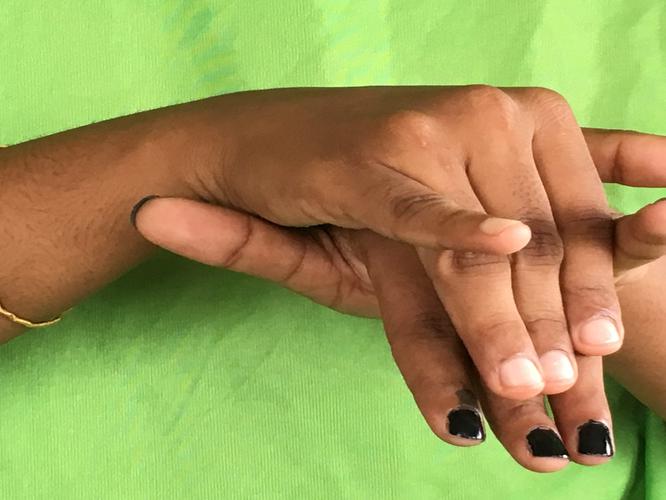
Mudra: Varaha
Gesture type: double_hand